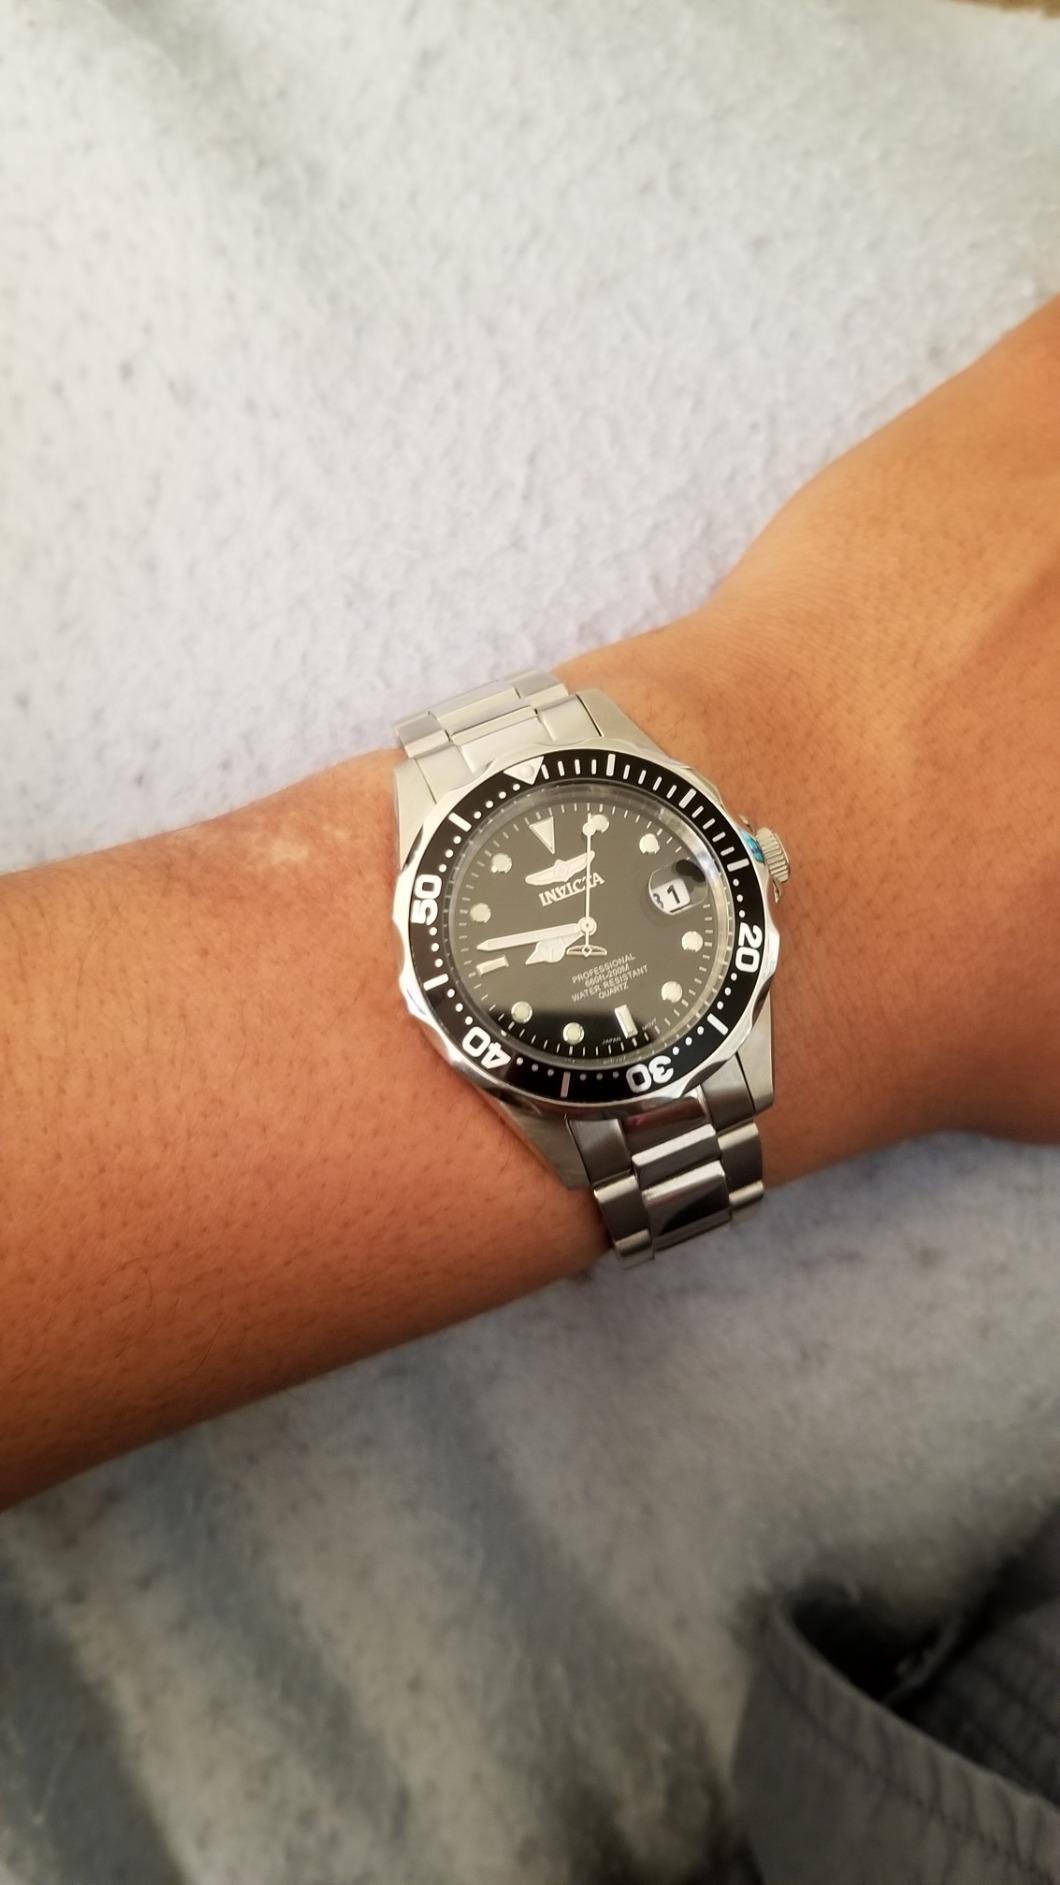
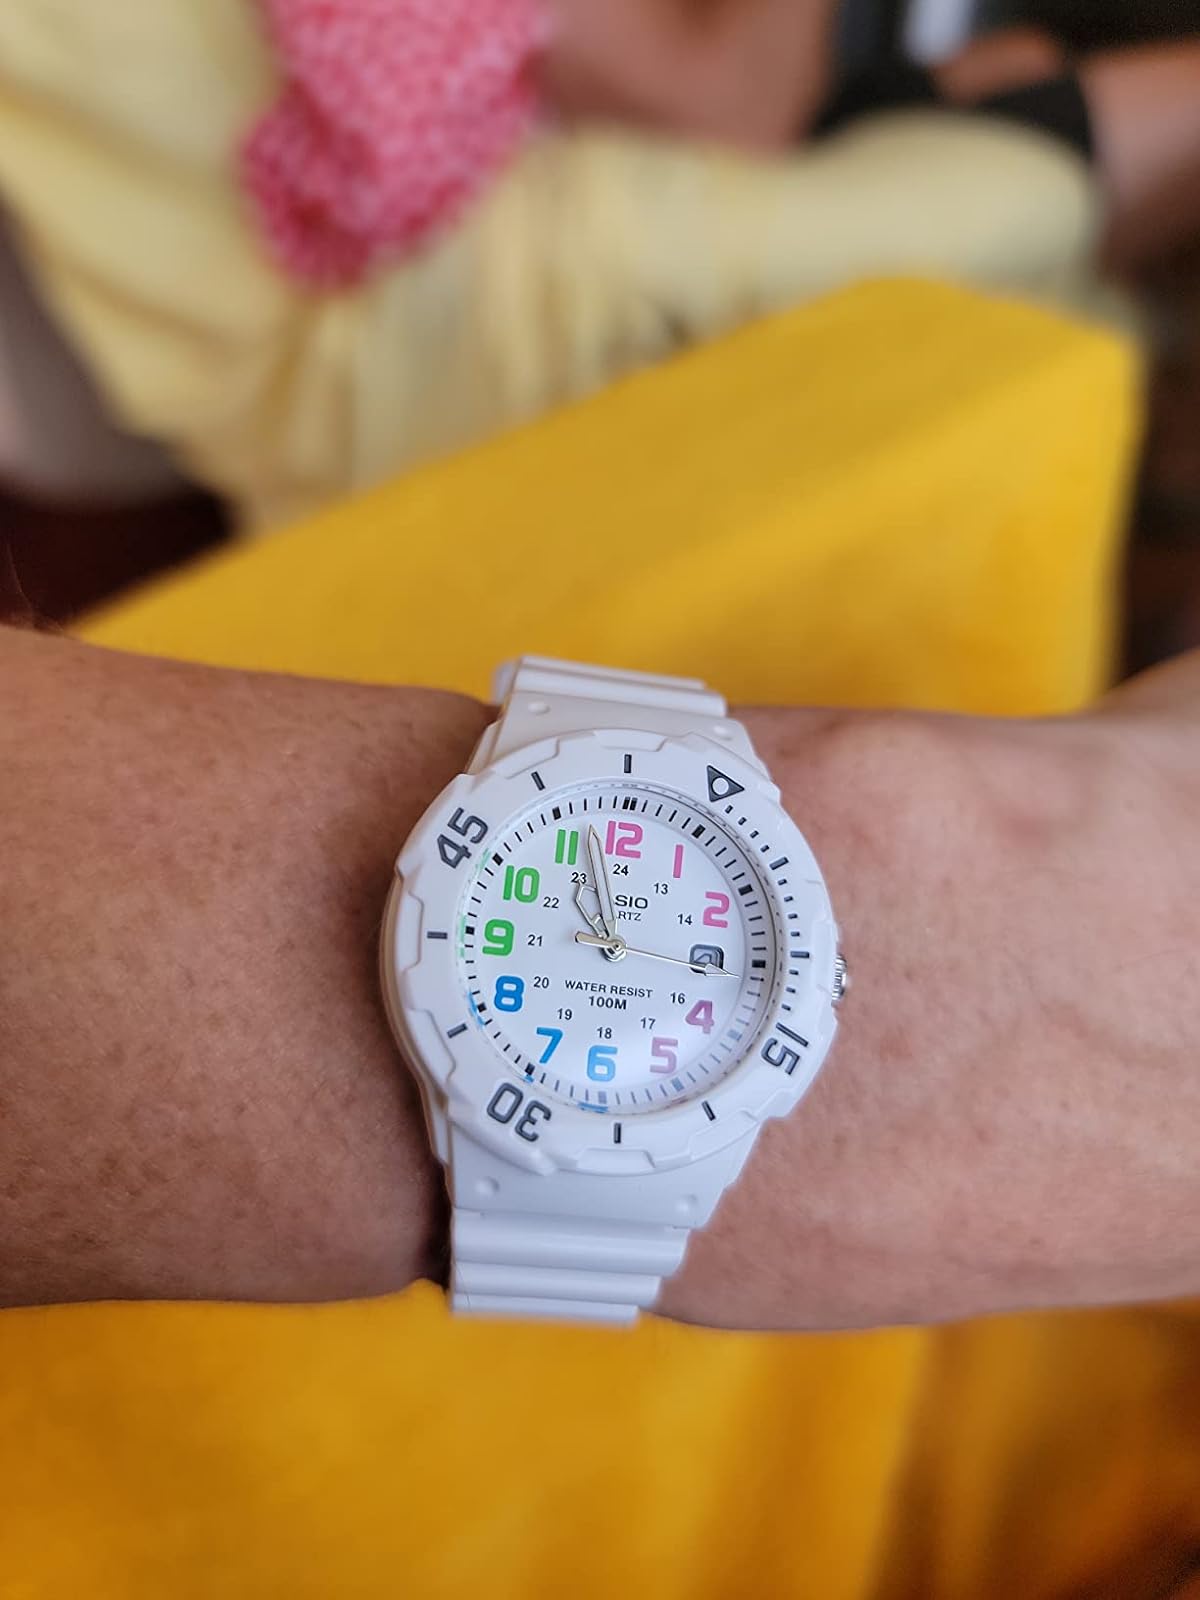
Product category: accessories_watch
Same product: no